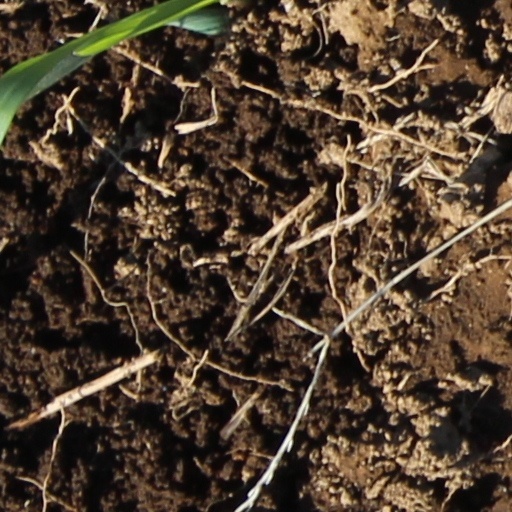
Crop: wheat